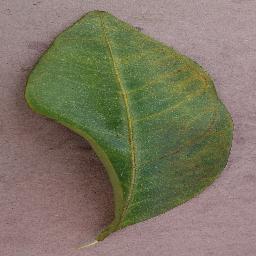
Label: Orange___Haunglongbing_(Citrus_greening)